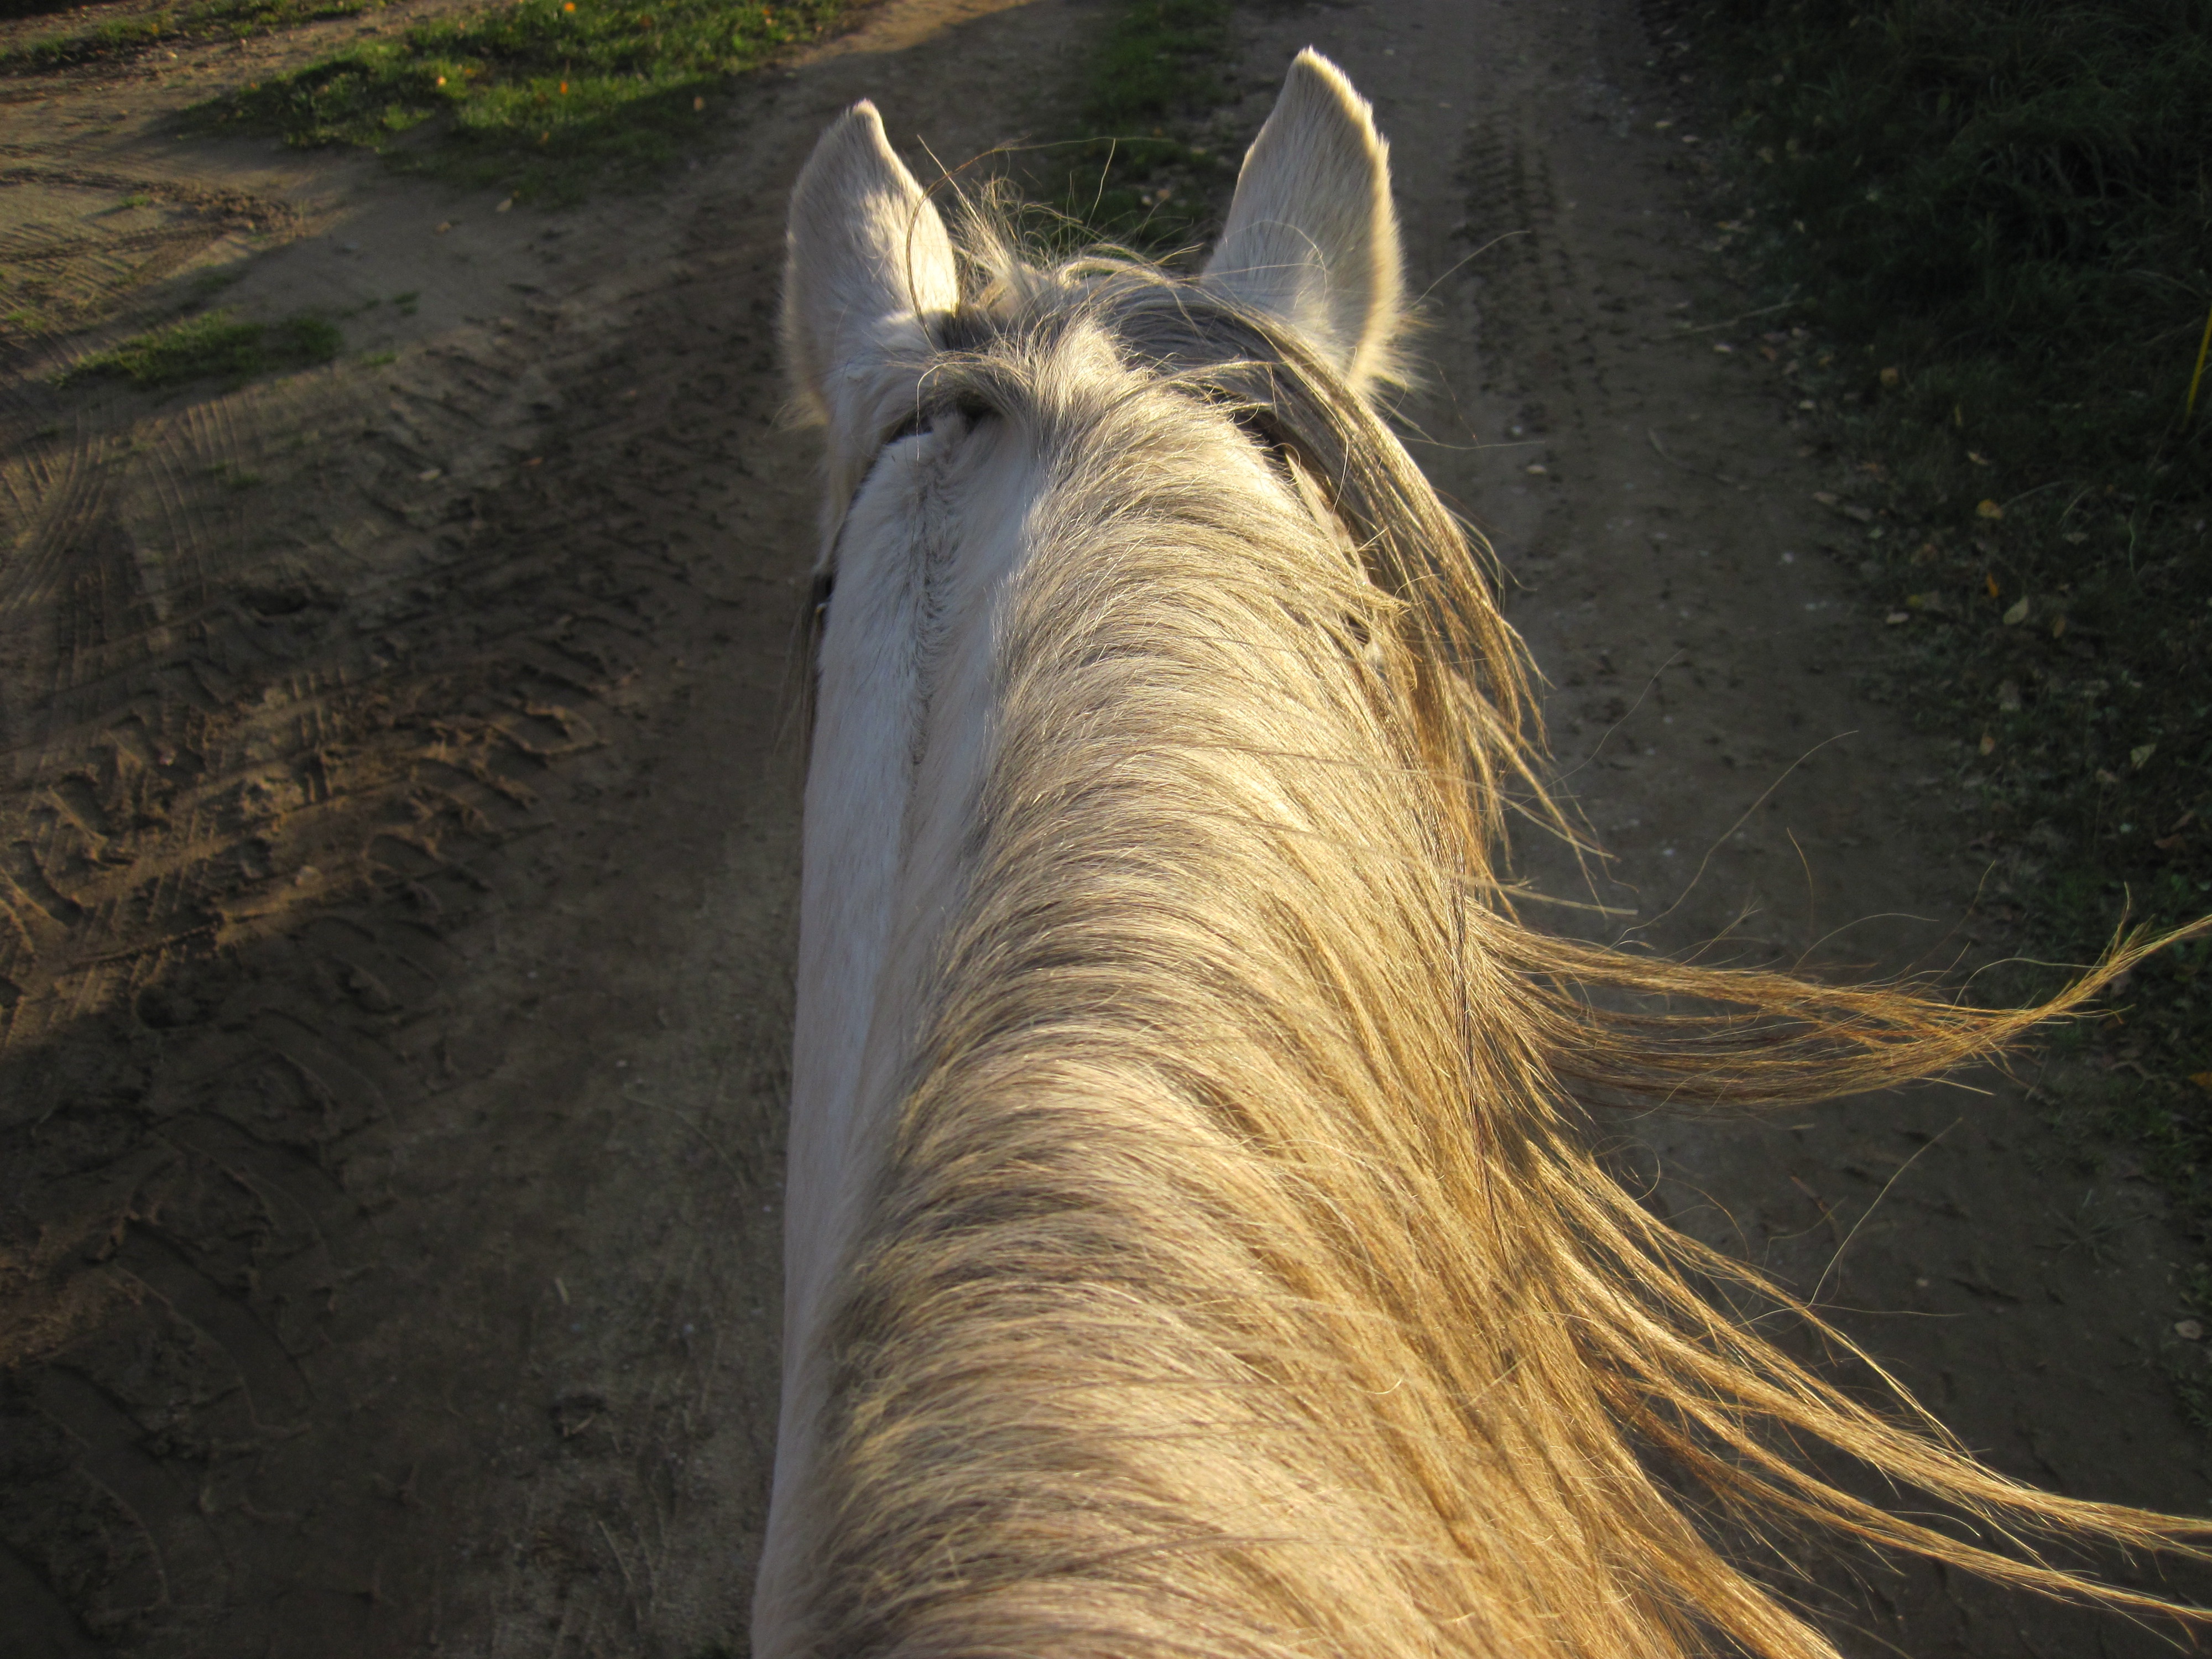
wood, sun, wind, horse, mane, ride, ears, mare, attention, horse head, dapple, horse like mammal